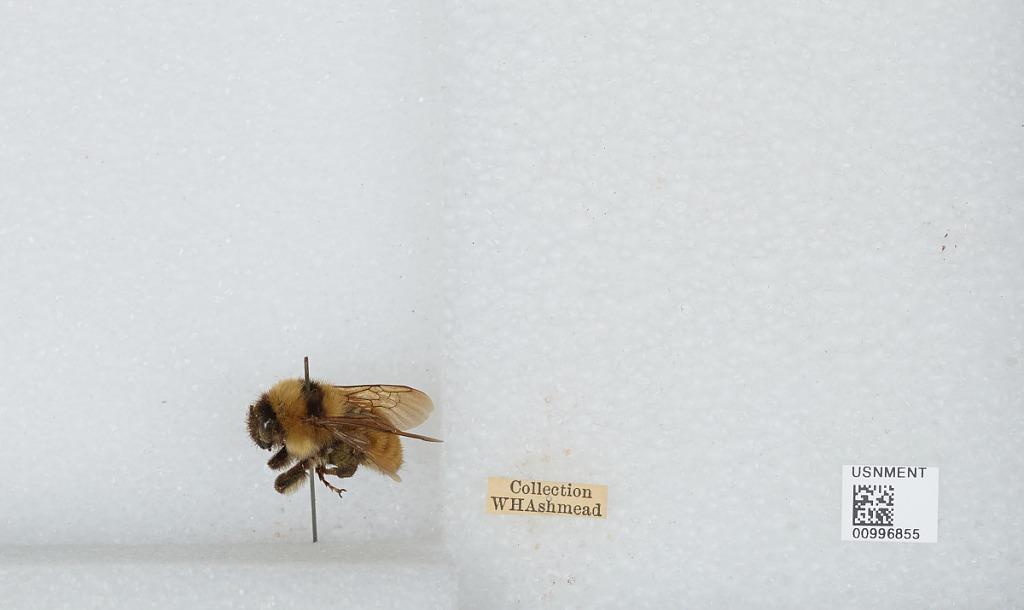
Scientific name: Bombus (Fervidobombus) fervidus fervidus (Fabricius)